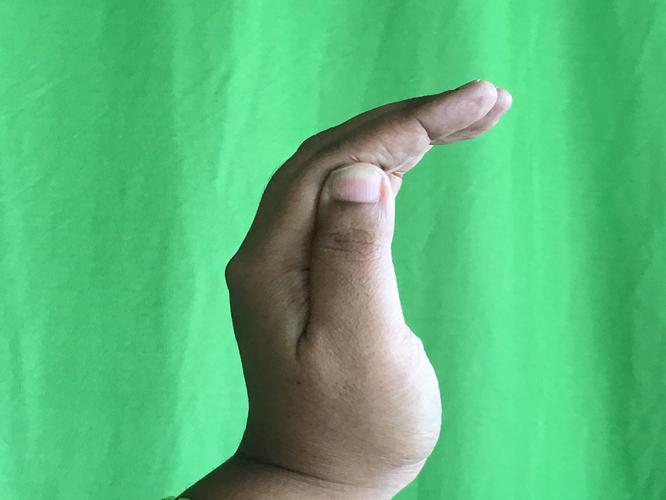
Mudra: Sarpasirsha
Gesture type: single_hand